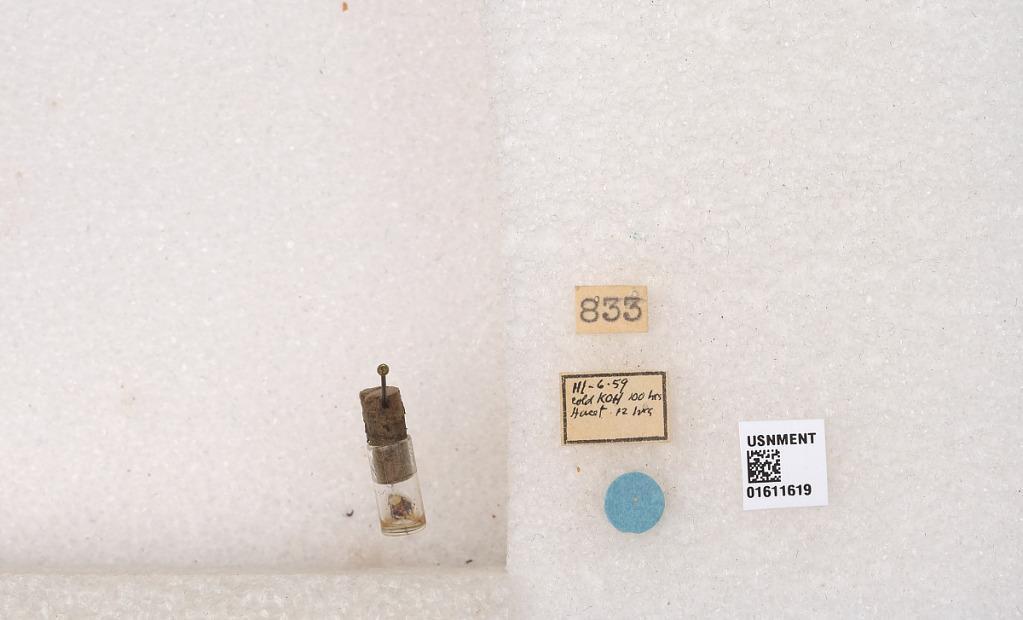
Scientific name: Xylocopa
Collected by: M. Alvarenga
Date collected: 1959-3-6